Bourne Paddock

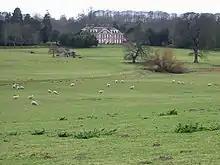
Bourne Park House with the site of the cricket field, including the pavilion and the iron roller, to the left of the image

Bourne Paddock was a cricket ground at Bourne Park House, the seat of Sir Horatio Mann, at Bishopsbourne around south-east of Canterbury in the English county of Kent. It was a venue for first-class cricket matches from 1766 to 1790.